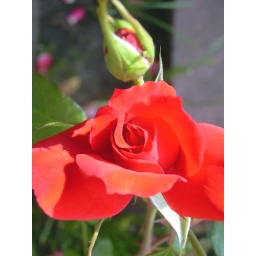
A closeup of the spectacular red rose in Helen's garden!